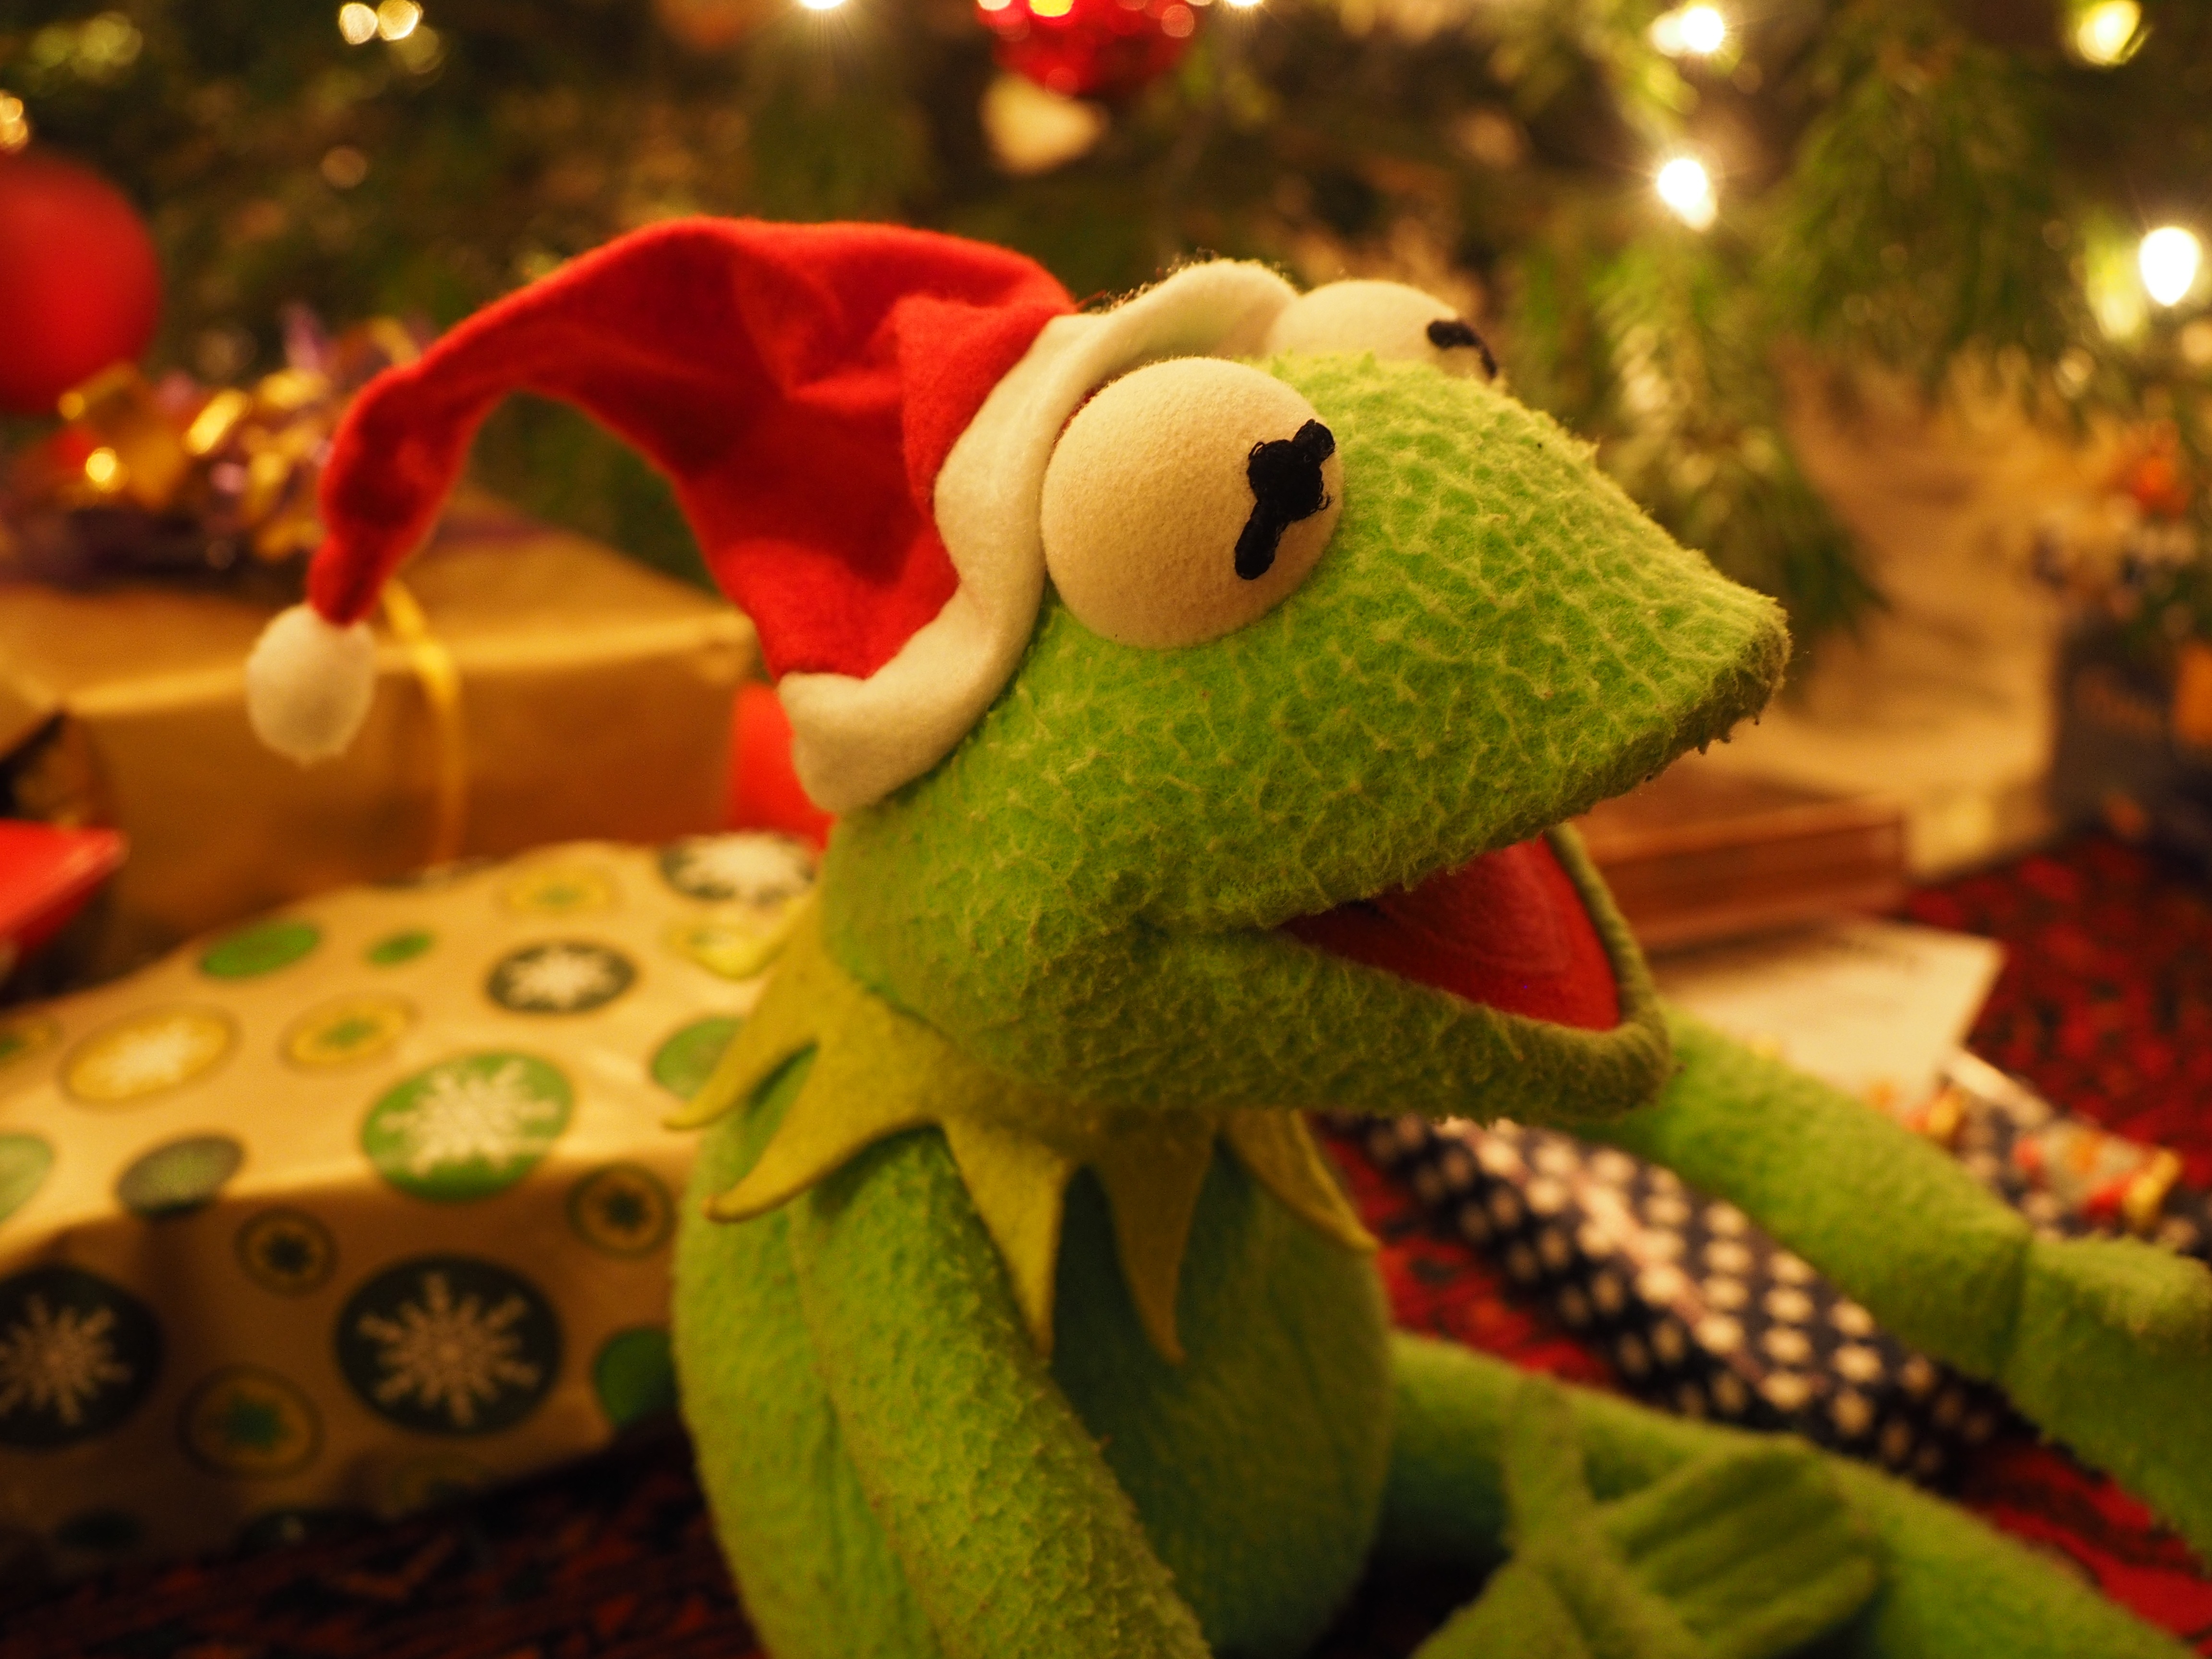
flower, frog, christmas, toy, cheerful, funny, kermit, santa claus, good mood, stuffed toy, christmas frog